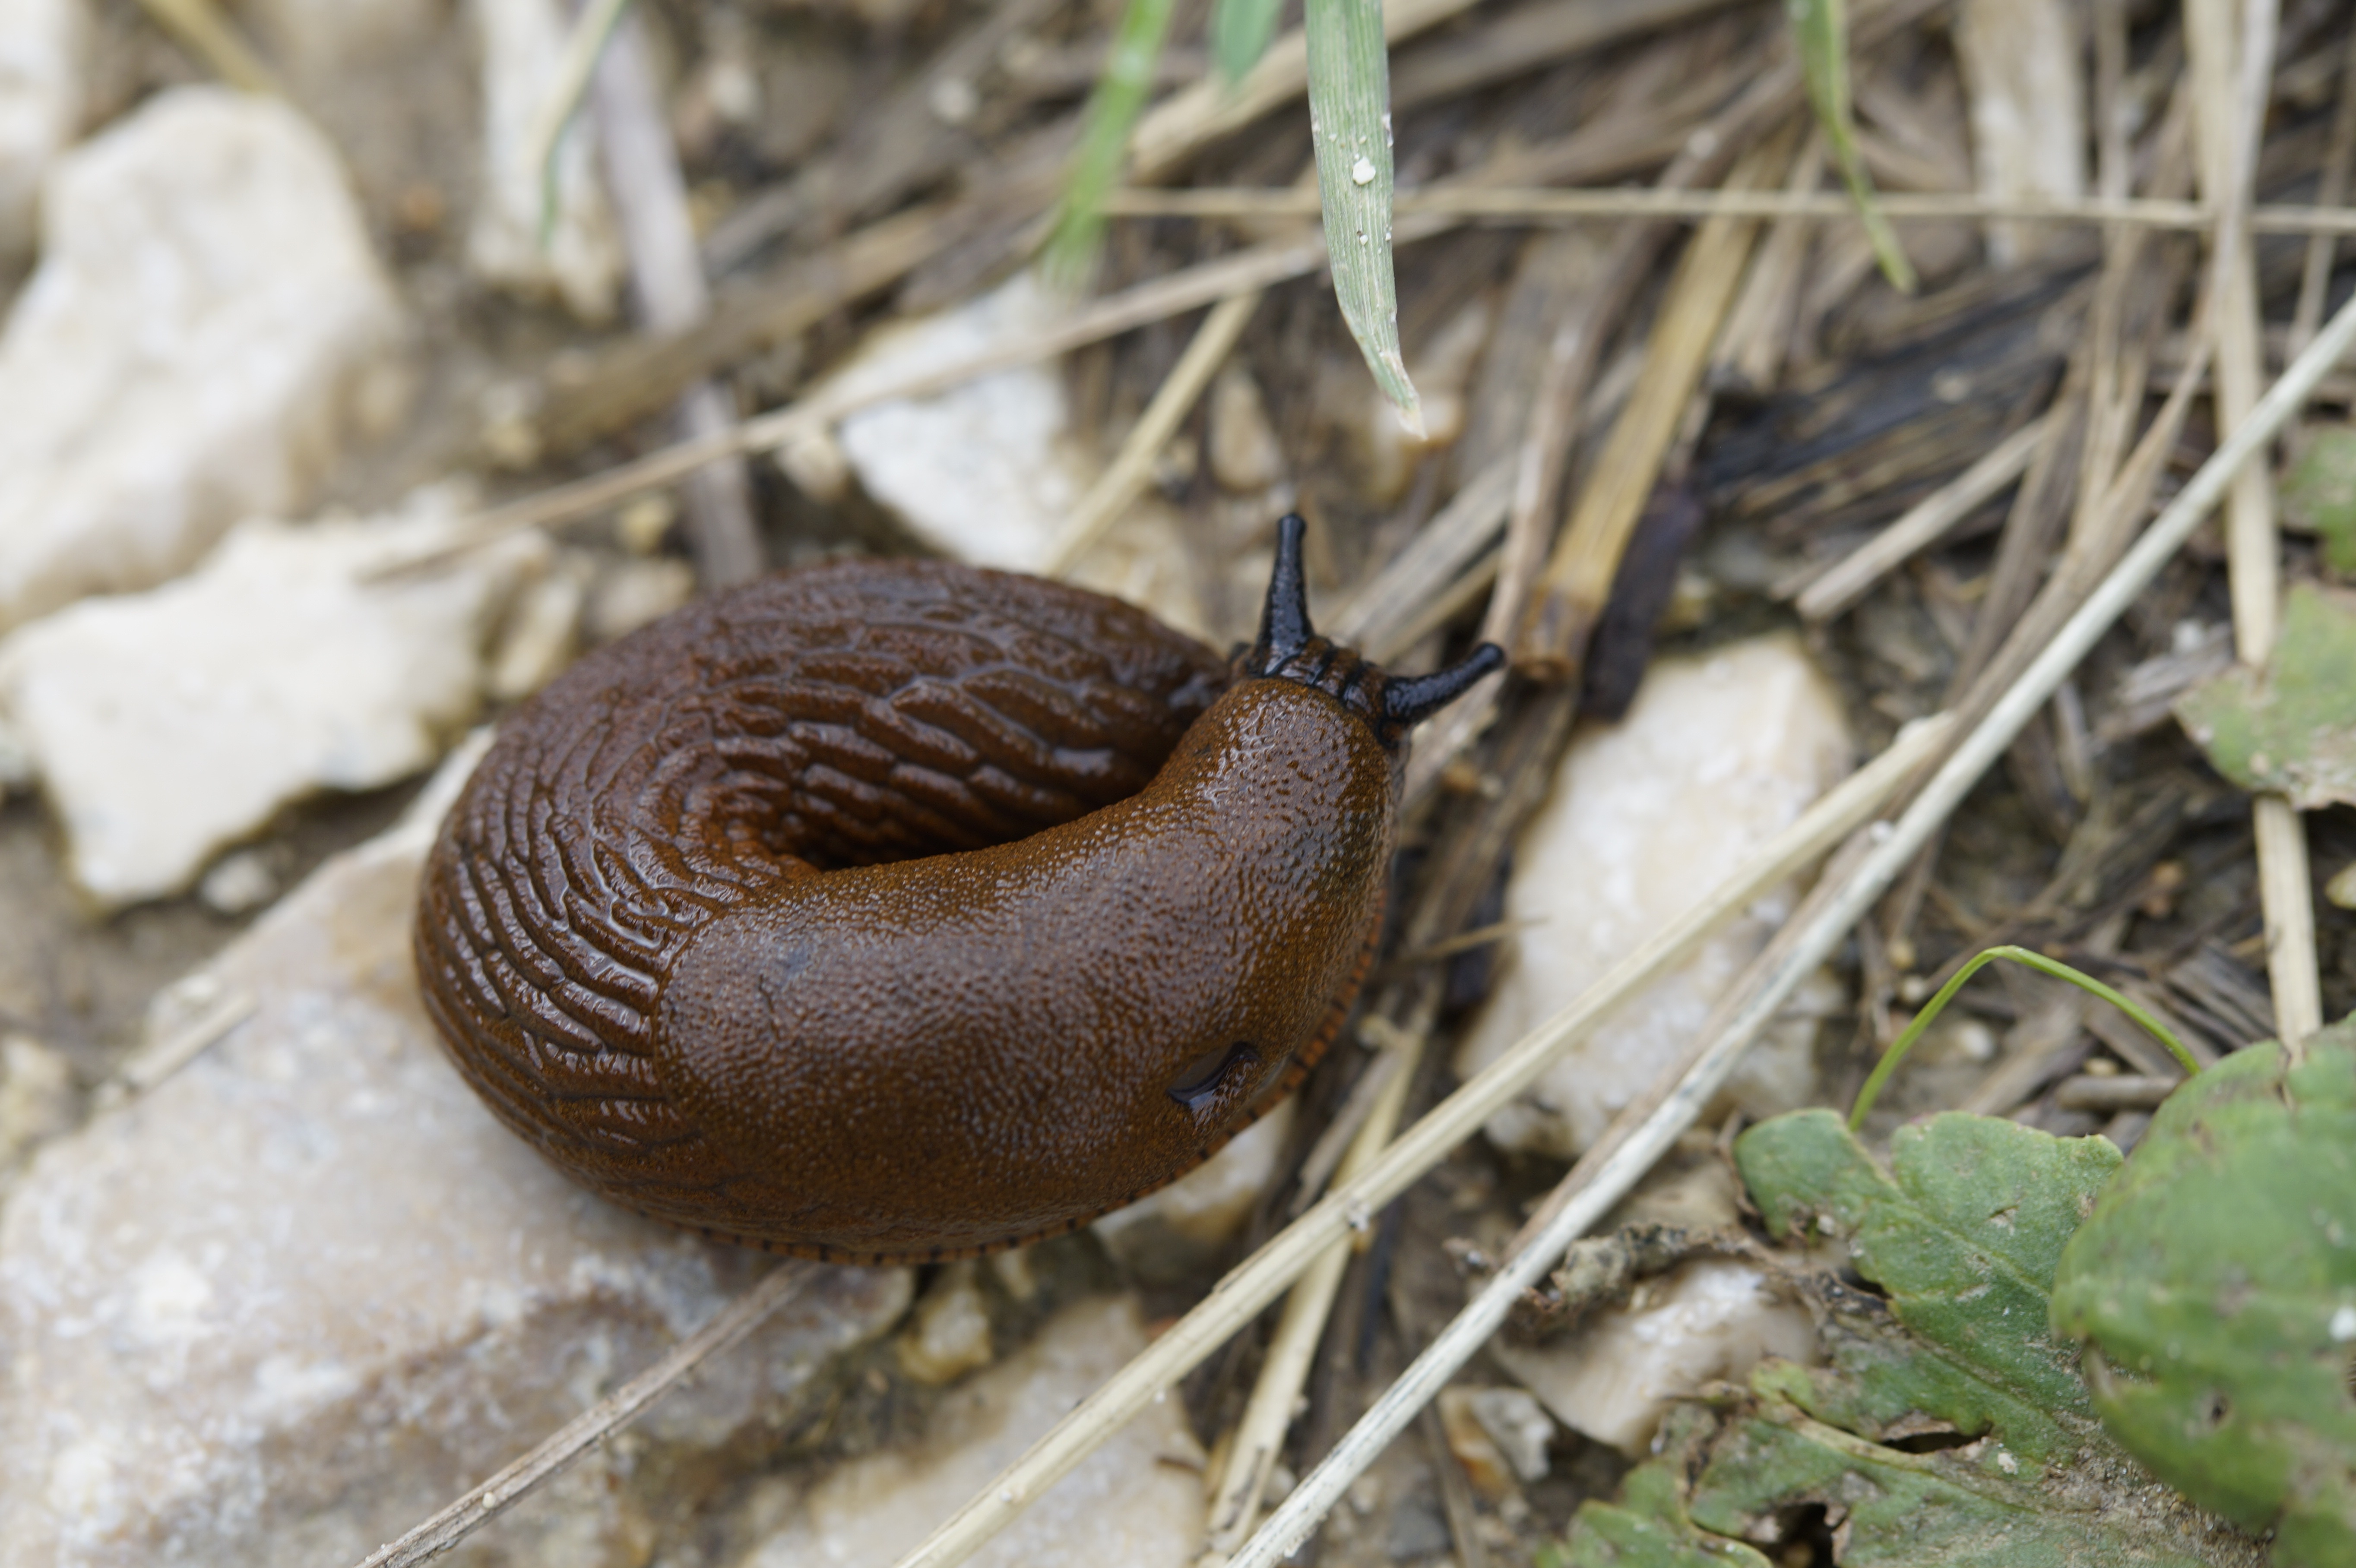
wildlife, brown, fauna, invertebrate, mollusk, crawl, snail, back, rolled, away, molluscs, slug, macro photography, ringed, slowly, sea snail, bundled, turn around, snails and slugs